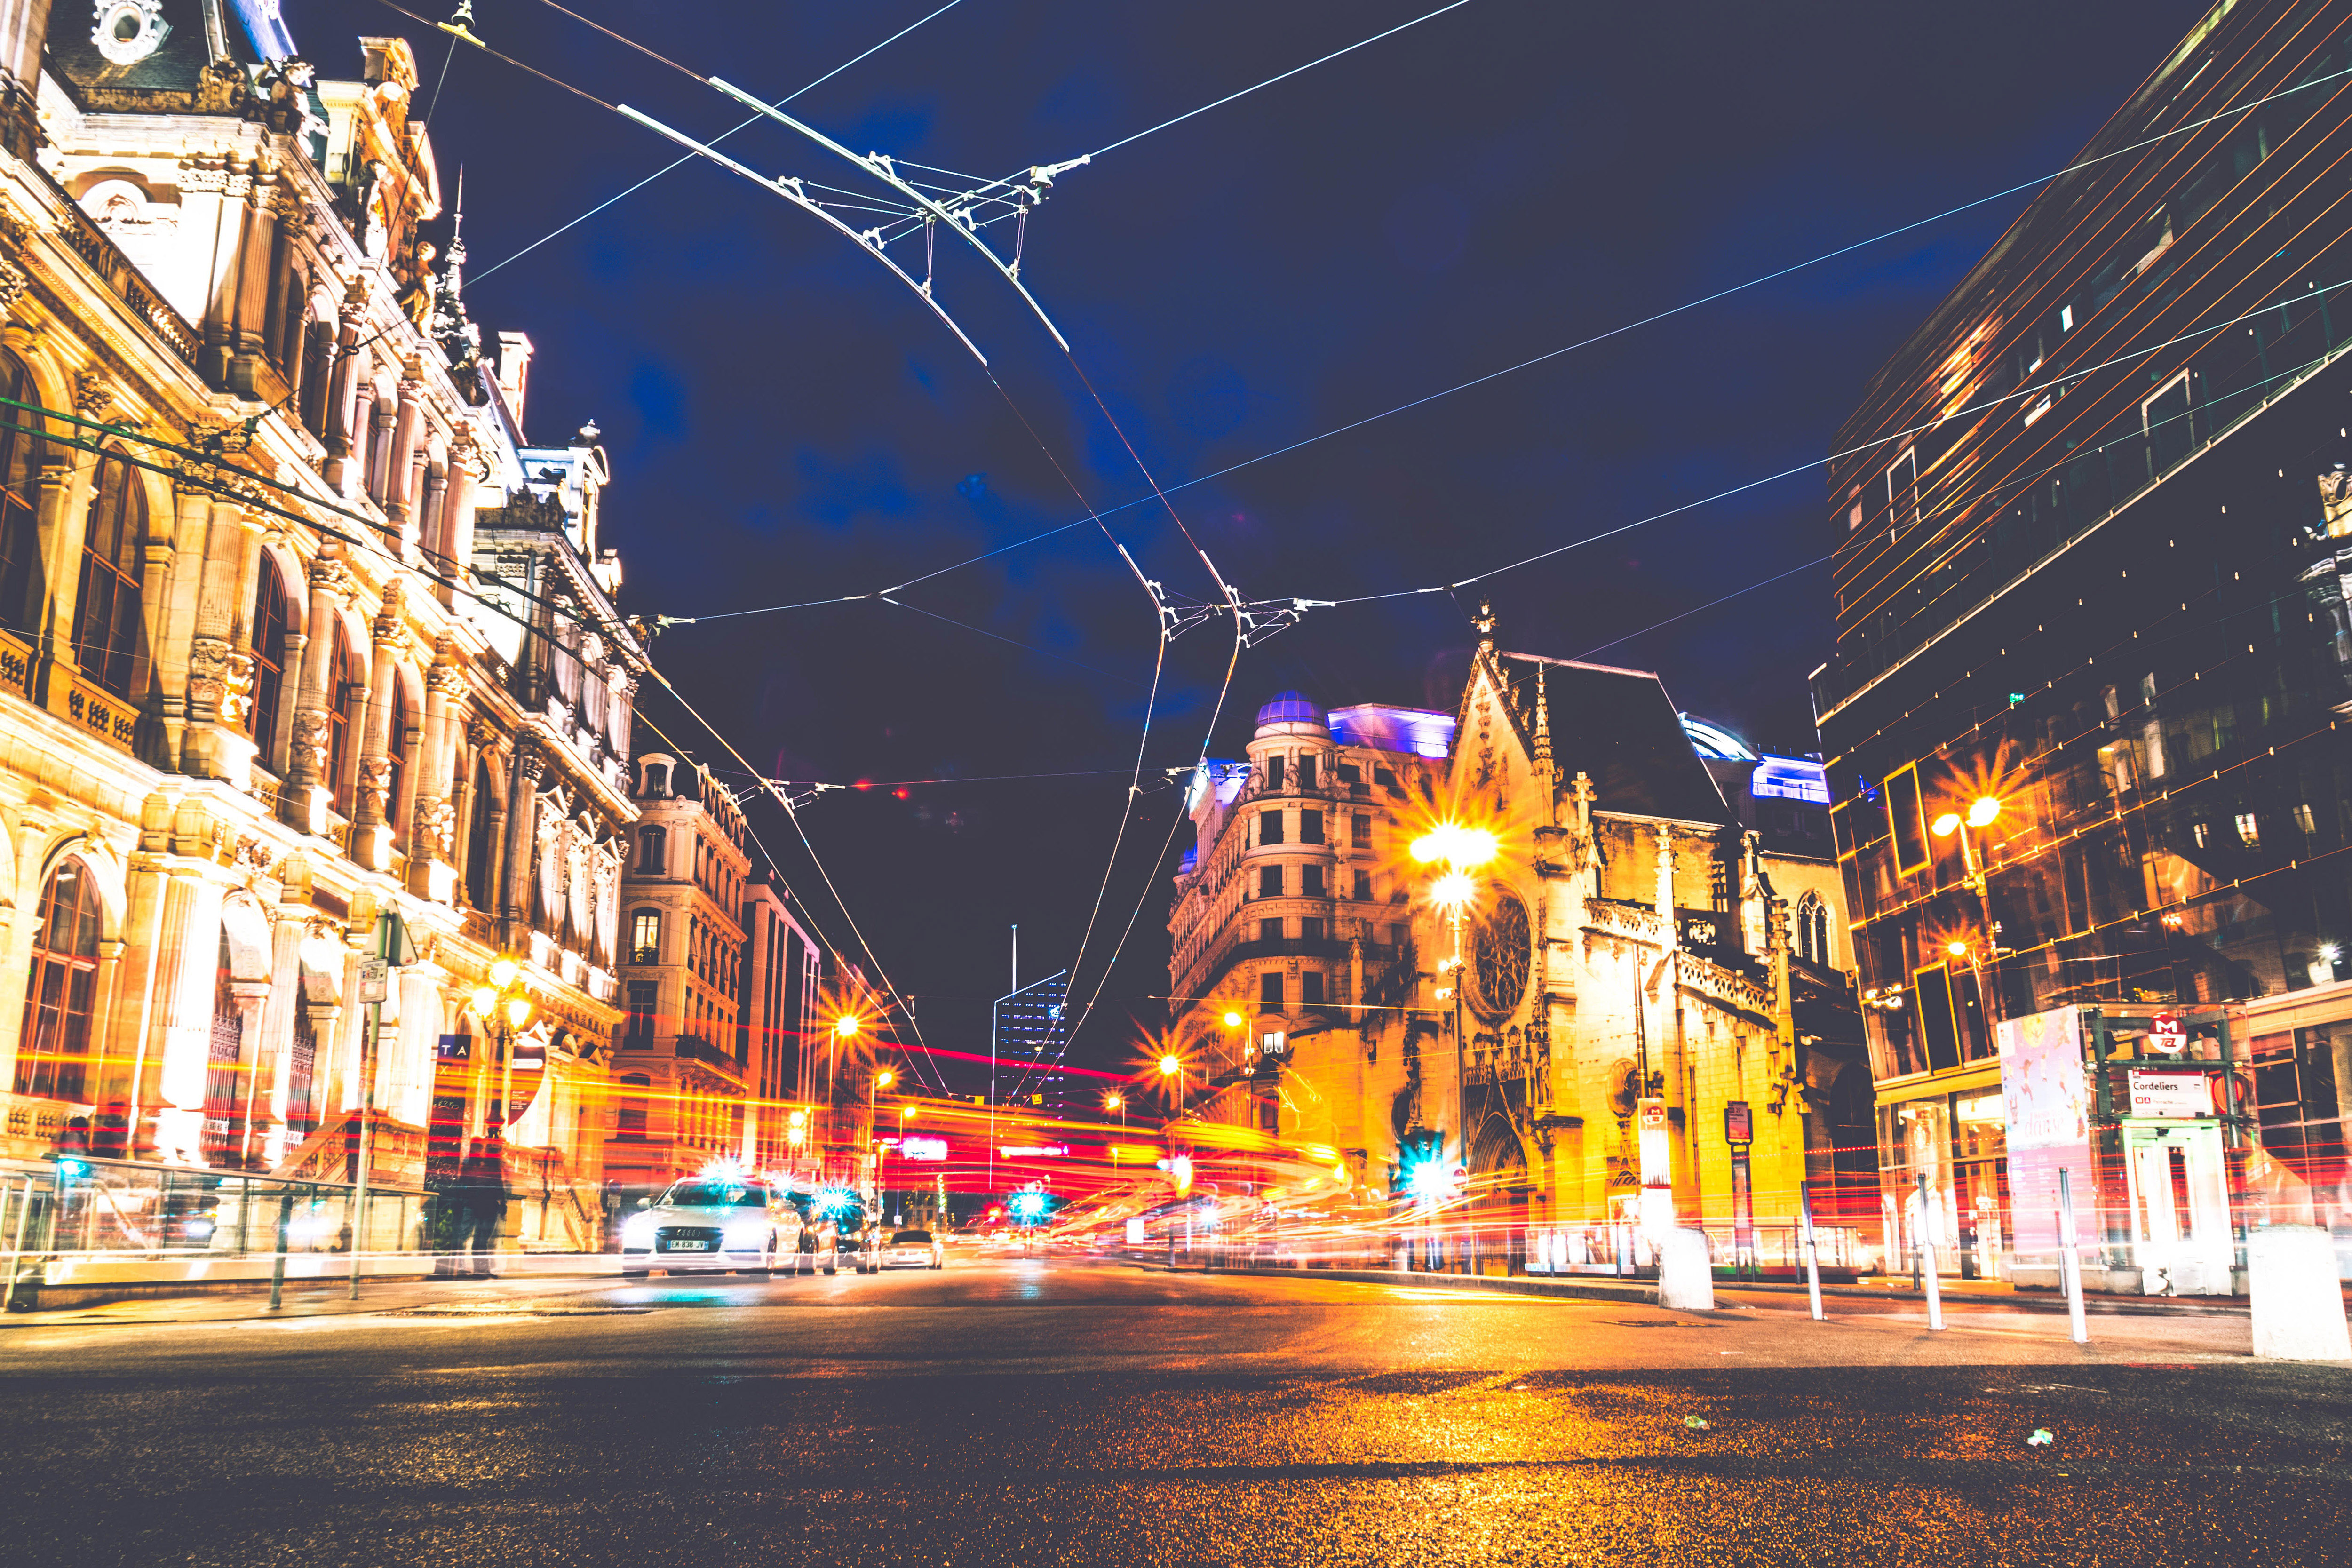
night, sky, urban area, town, landmark, city, light, metropolis, lighting, metropolitan area, architecture, street, human settlement, yellow, evening, street light, neighbourhood, infrastructure, building, road, electricity, light fixture, tree, downtown, cloud, winter, cityscape, house, tourism, town square, midnight, mixed use, reflection, electrical supply, traffic